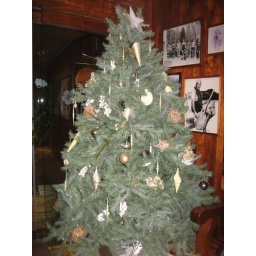
xmas tree in duke's on waikiki beach